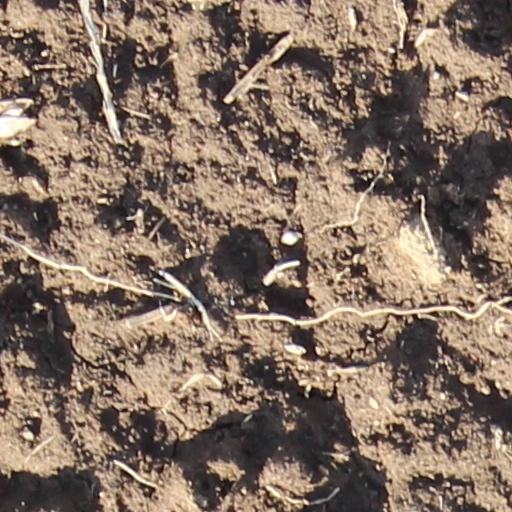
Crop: wheat